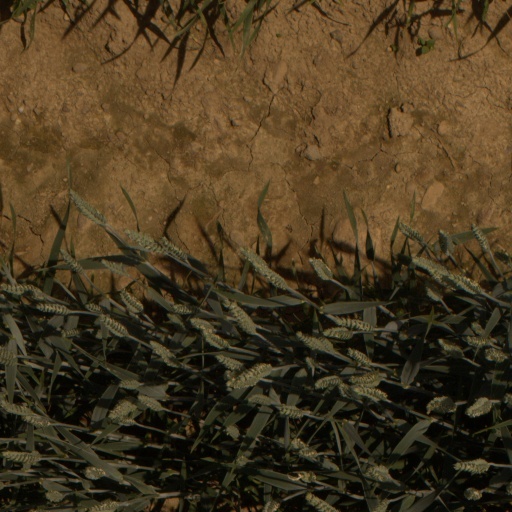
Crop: wheat